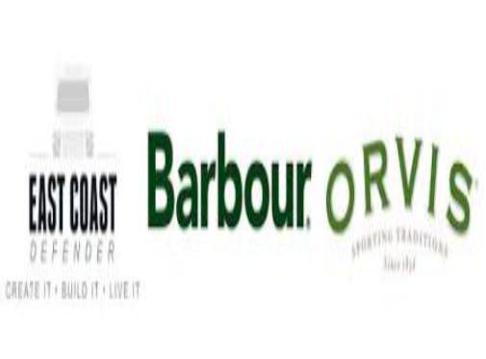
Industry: Clothes